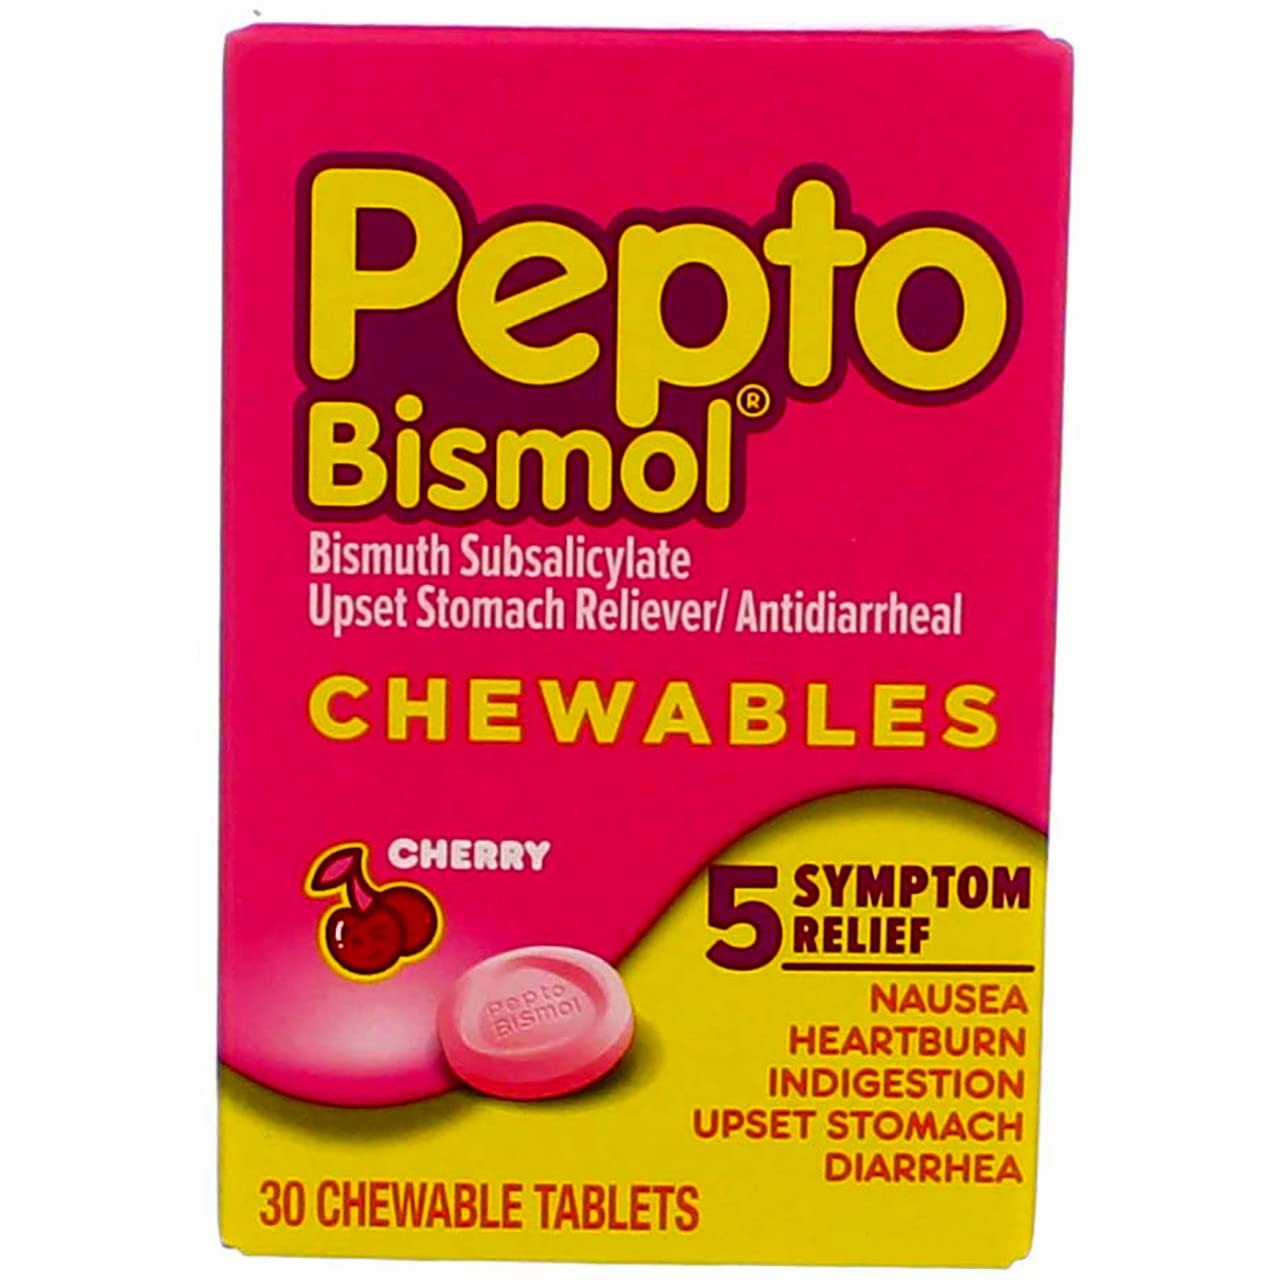
Item Name: Pepto-Bismol 5 Symptoms Digestive Relief Chewable Tablets, Cherry 30 ea
Bullet Point 1: UPC 301490039786
Bullet Point 2: SOLD AS PACK OF 1
Value: 30.0
Unit: Count

Price: 8.435